Local Motors

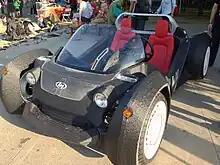
Strati (automobile) by Local Motors

In collaboration with Cincinnati Incorporated and Oak Ridge National Laboratory Local Motors manufactured Strati, the world's first 3D printed electric car. The printing took 44 hours to complete, and was witnessed by a live audience at the 2014 International Manufacturing Technology Show in McCormick Place, Chicago. The car consists of 50 individual parts, far less than a traditional vehicle (which is manufactured with roughly 30,000 parts). The Strati was designed by Michele Anoè, a member of the Local Motors community, and is produced in small quantities to serve strategic partnerships, such as with NXP Semiconductors. Strati gained widespread recognition and numerous accolades, including an SXSW Innovation Award, a Popular Mechanics Breakthrough Award, and a Guinness World Record.